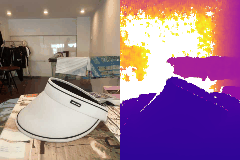
Label: hat